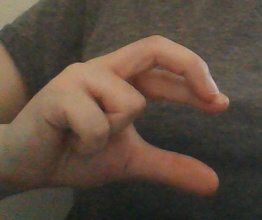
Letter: thal